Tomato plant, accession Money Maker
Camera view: horizontal (90 deg, fisheye); turntable rotation: 60 degrees
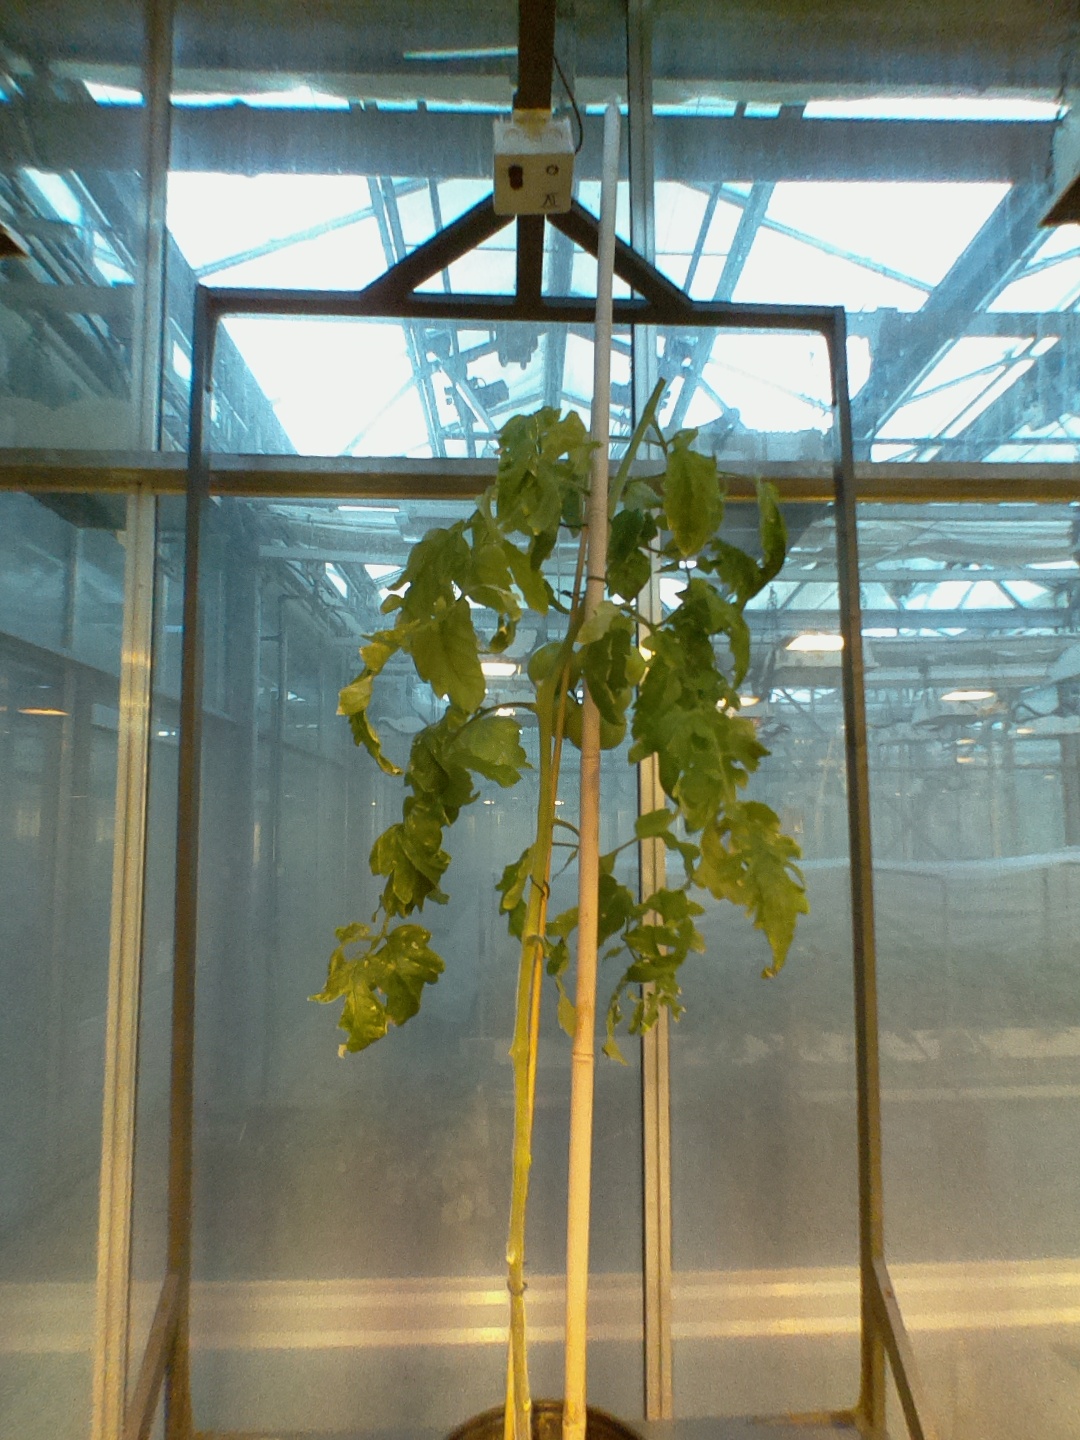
BBCH growth stage 79: 90% -100% of final fruit size